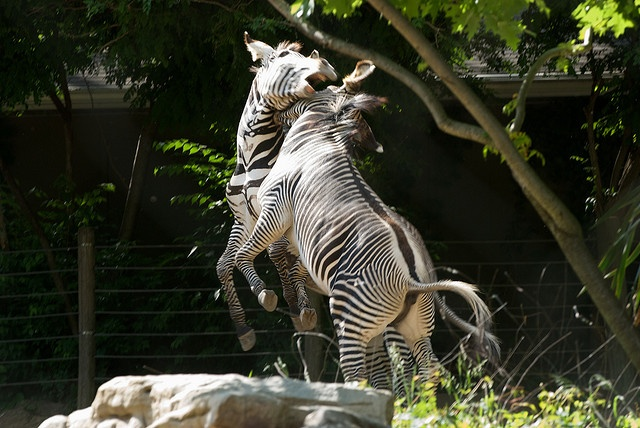
Two zebras fighting in their habitat at the zoo.
Two zebra standing on hind legs, fighting in enclosed pen.
two zebras playing next to a wired fence.
Two zebras fight behind a fence in the zoo
Two zebras in a zoo enclosure rear up on their hind legs.